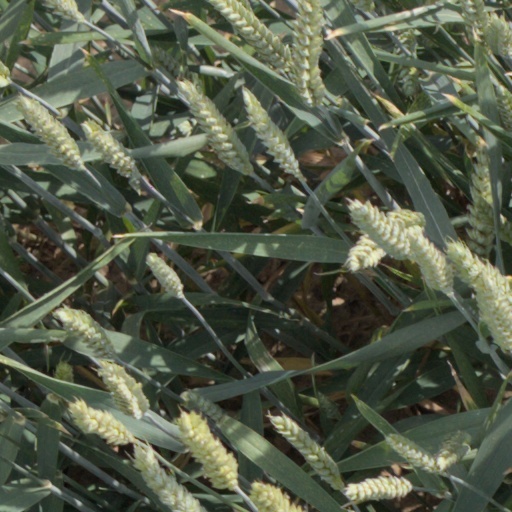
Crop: wheat